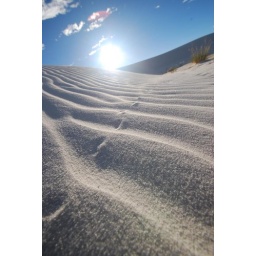
bird prints in the sand